The King of Romance

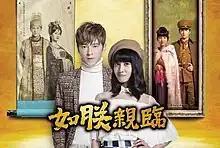
Promotional poster

The King of Romance is a 2016 Taiwanese television series created and produced by Eastern Television. It stars Lego Li, , and Serena Fang. First original broadcast began on December 3, 2016 on TTV airing every Saturday night at 10:00-11:30 pm.